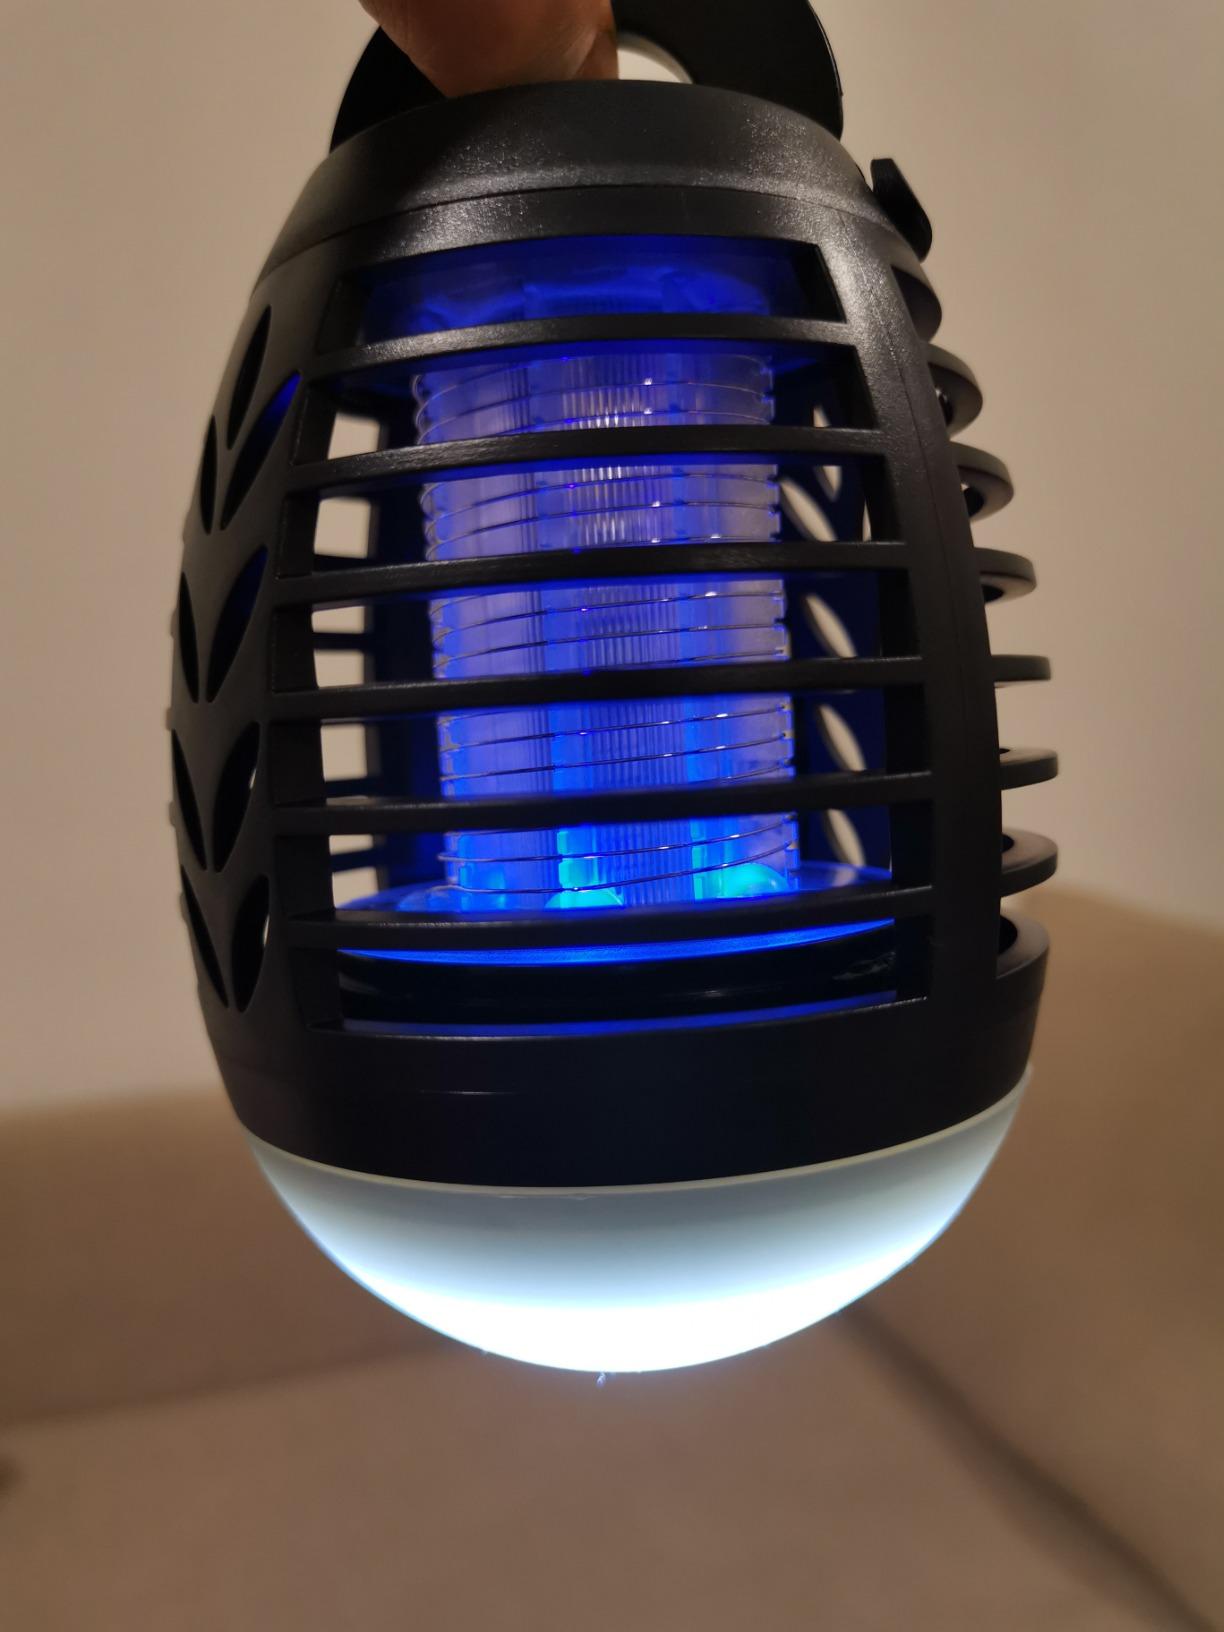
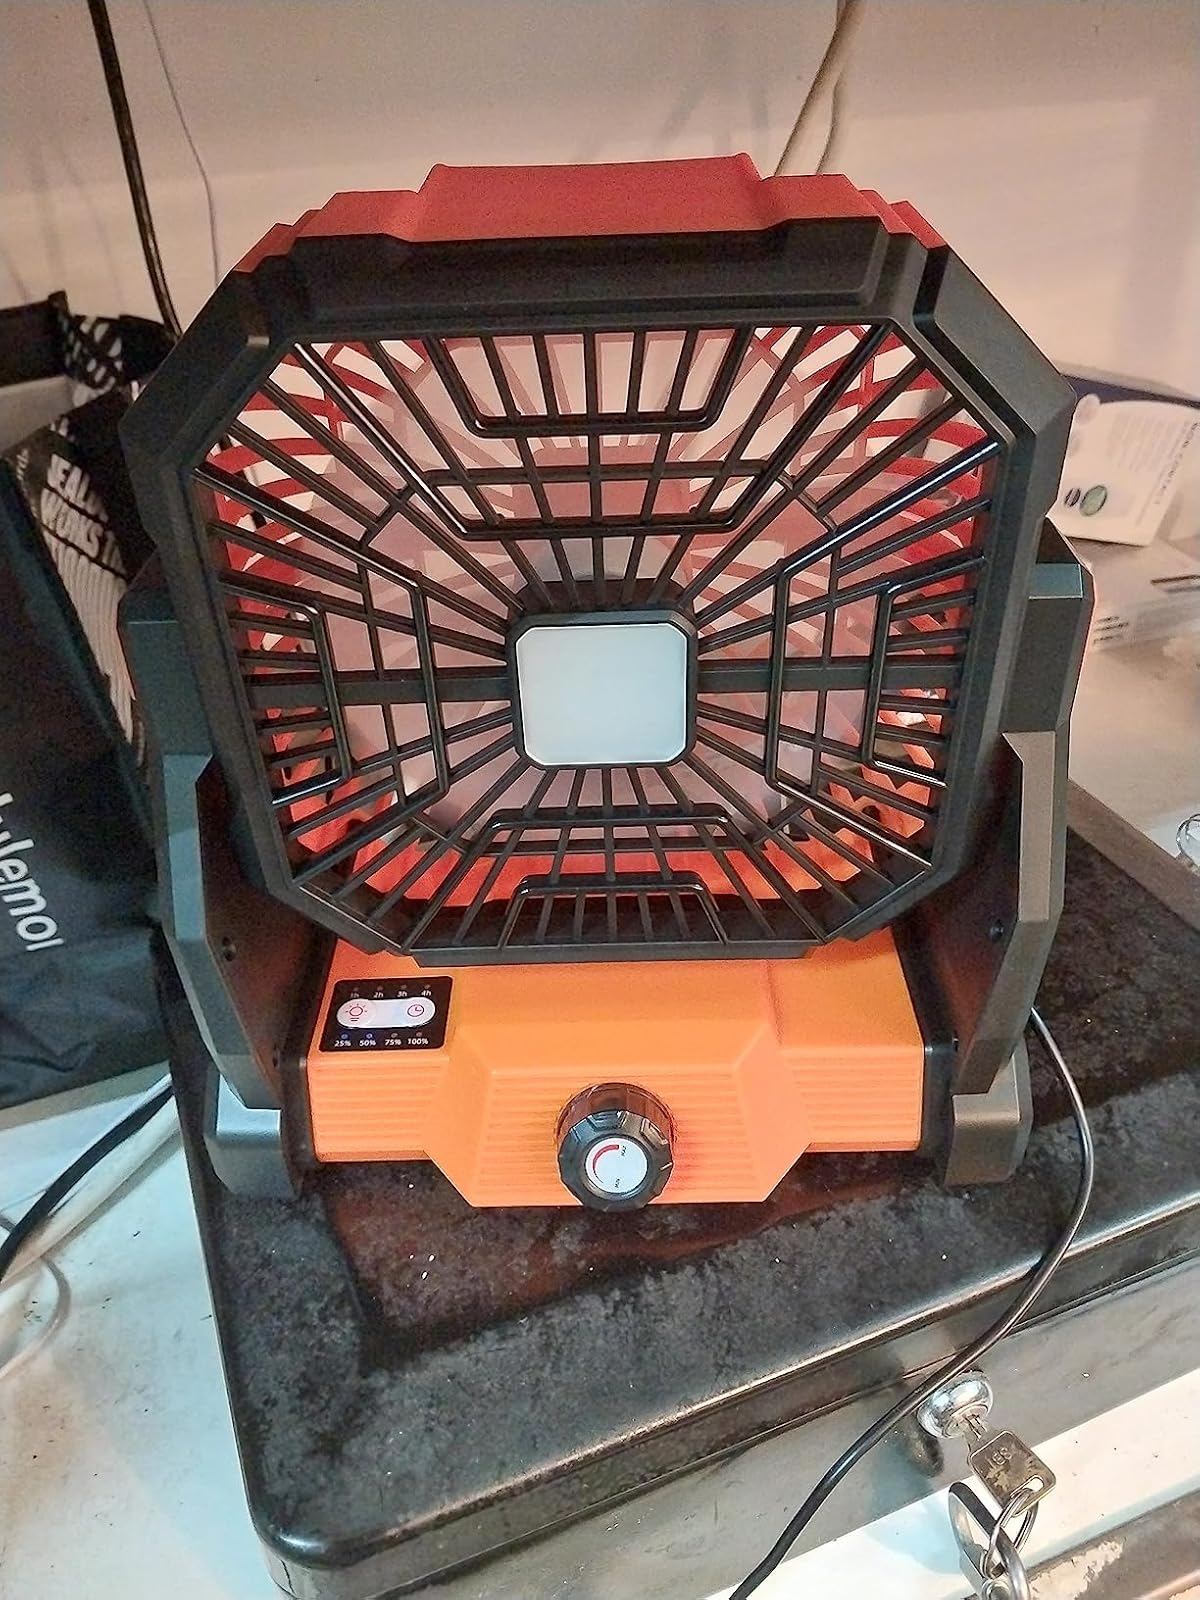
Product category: lantern
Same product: no